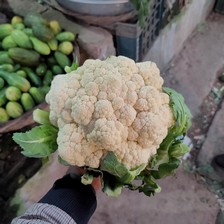
Label: others